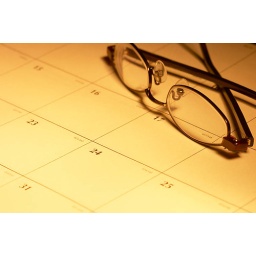
Calendar with glasses resting in yellow light uid